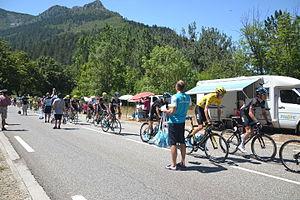
Durant la 16 ème étape du Tour de France 2015